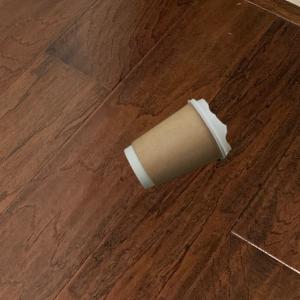
Label: cups